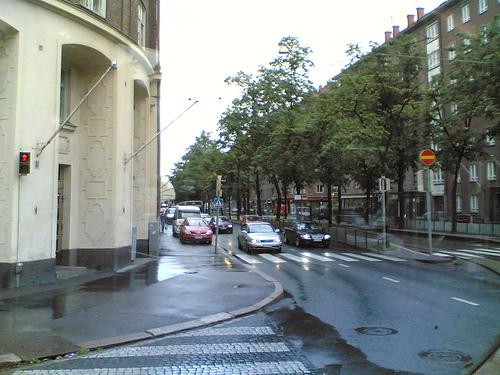
Weather: rain or strom